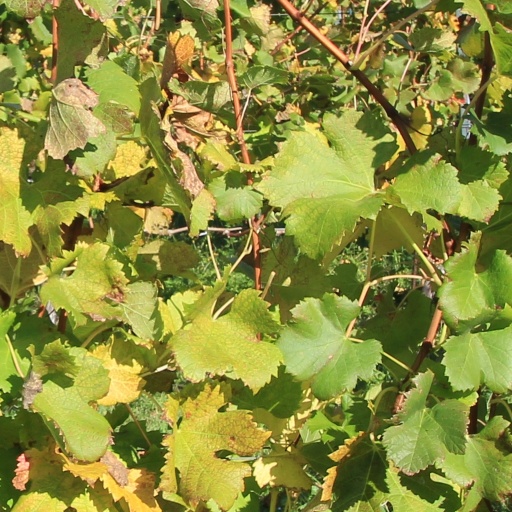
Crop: grape